Chihayaguchi Station

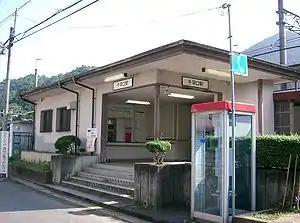
Chihayaguchi Station, August 2007

is a passenger railway station located in the city of Ōsakasayama, Osaka Prefecture, Japan, operated by the private railway operator Nankai Electric Railway. It has the station number "NK72".